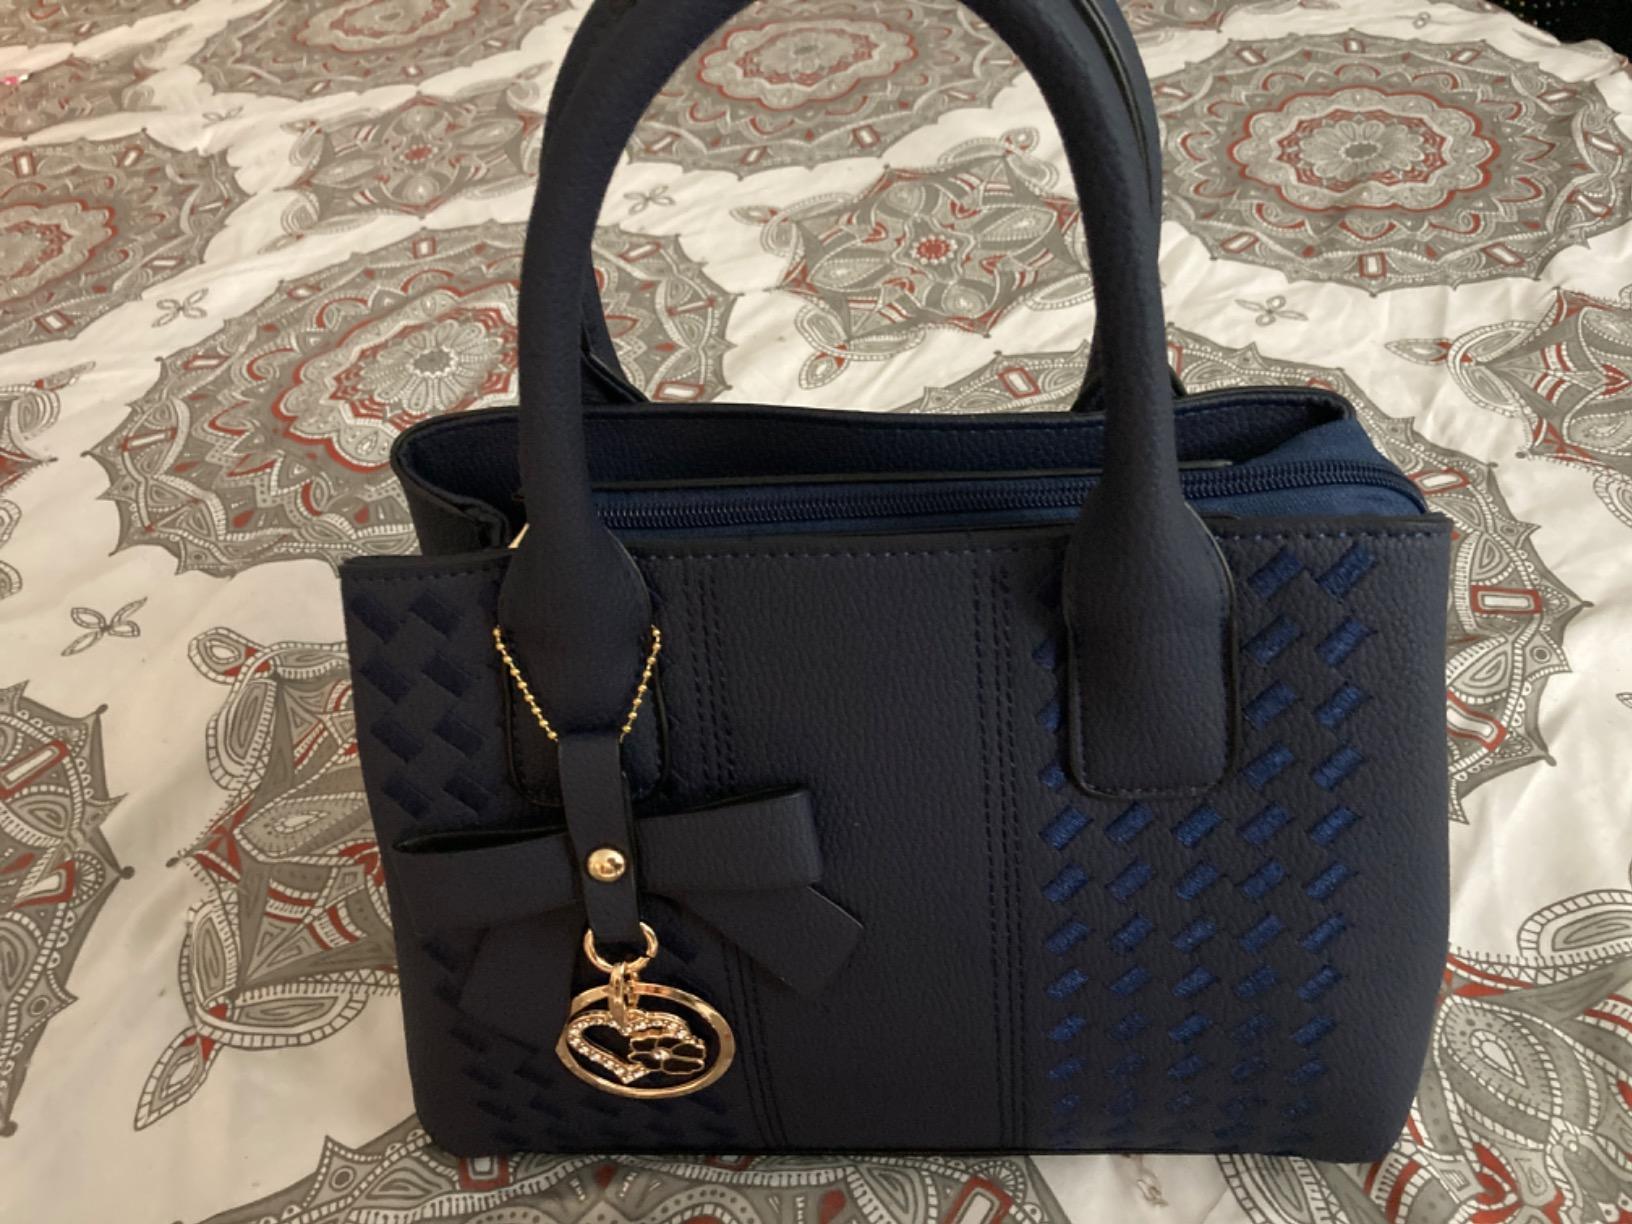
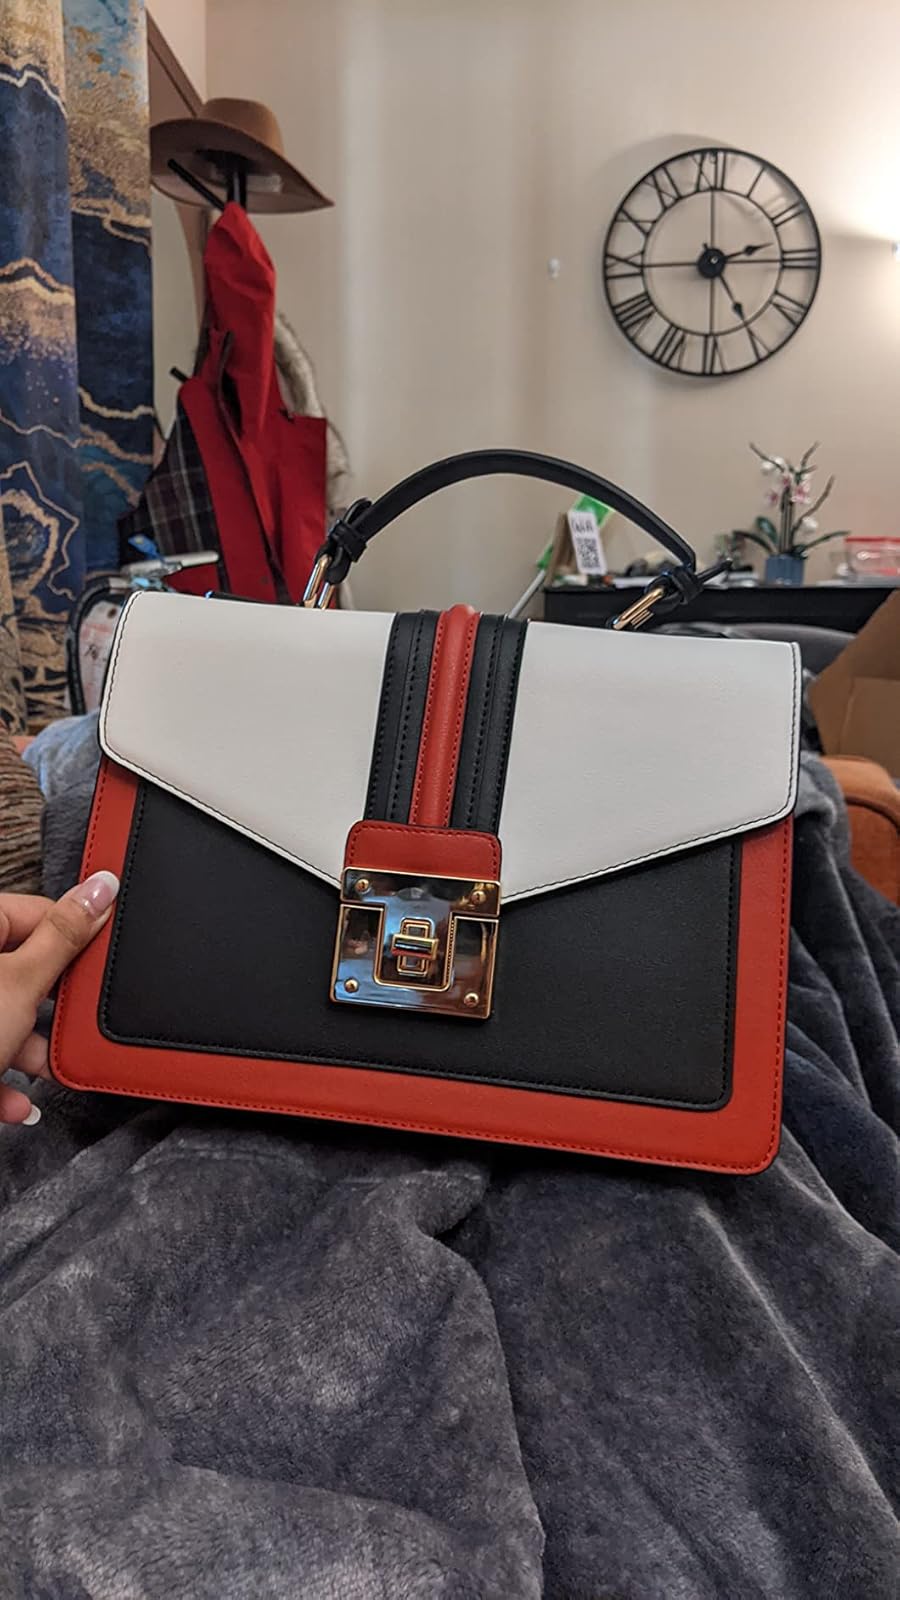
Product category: accessories_handbag
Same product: no